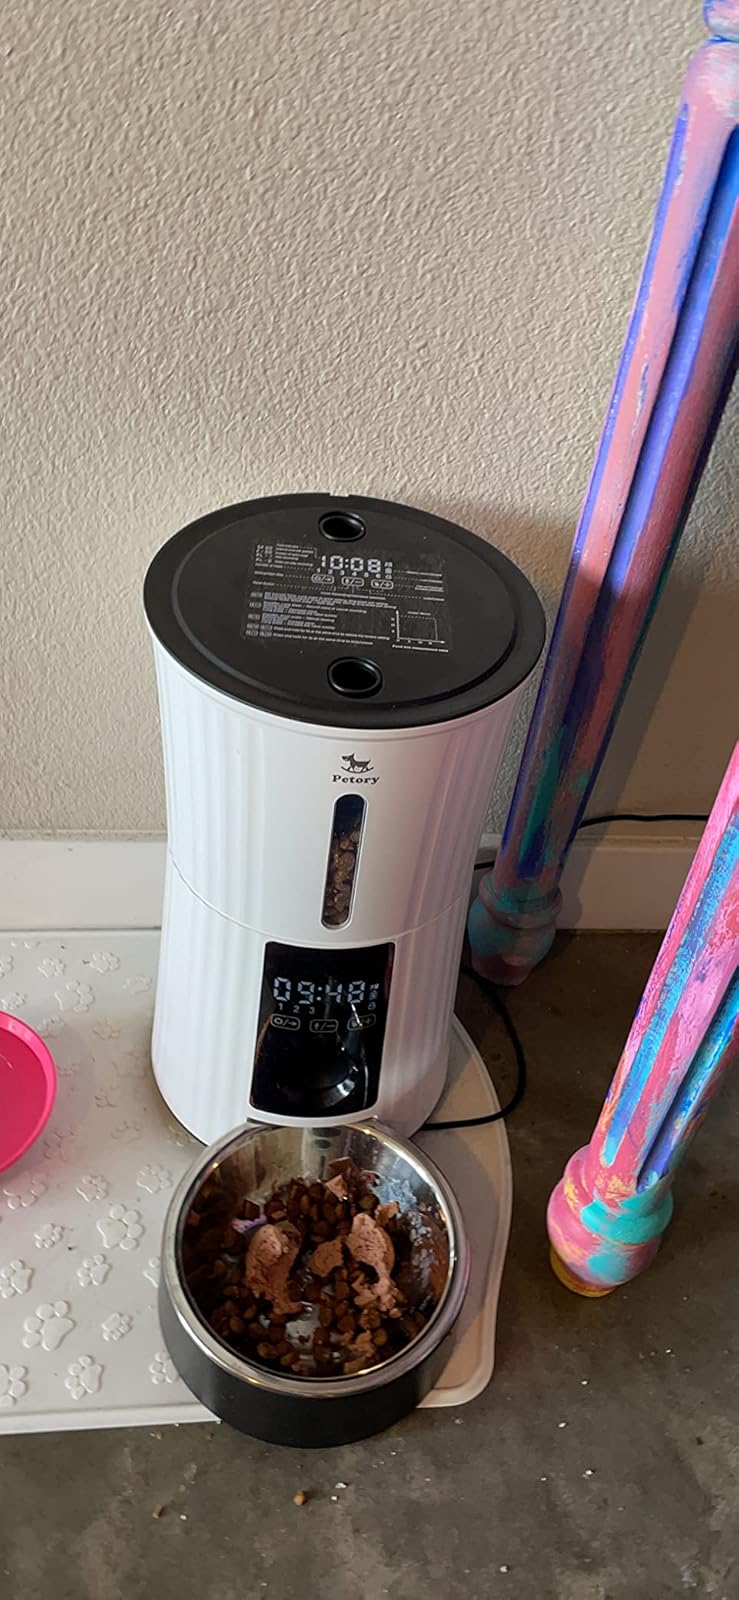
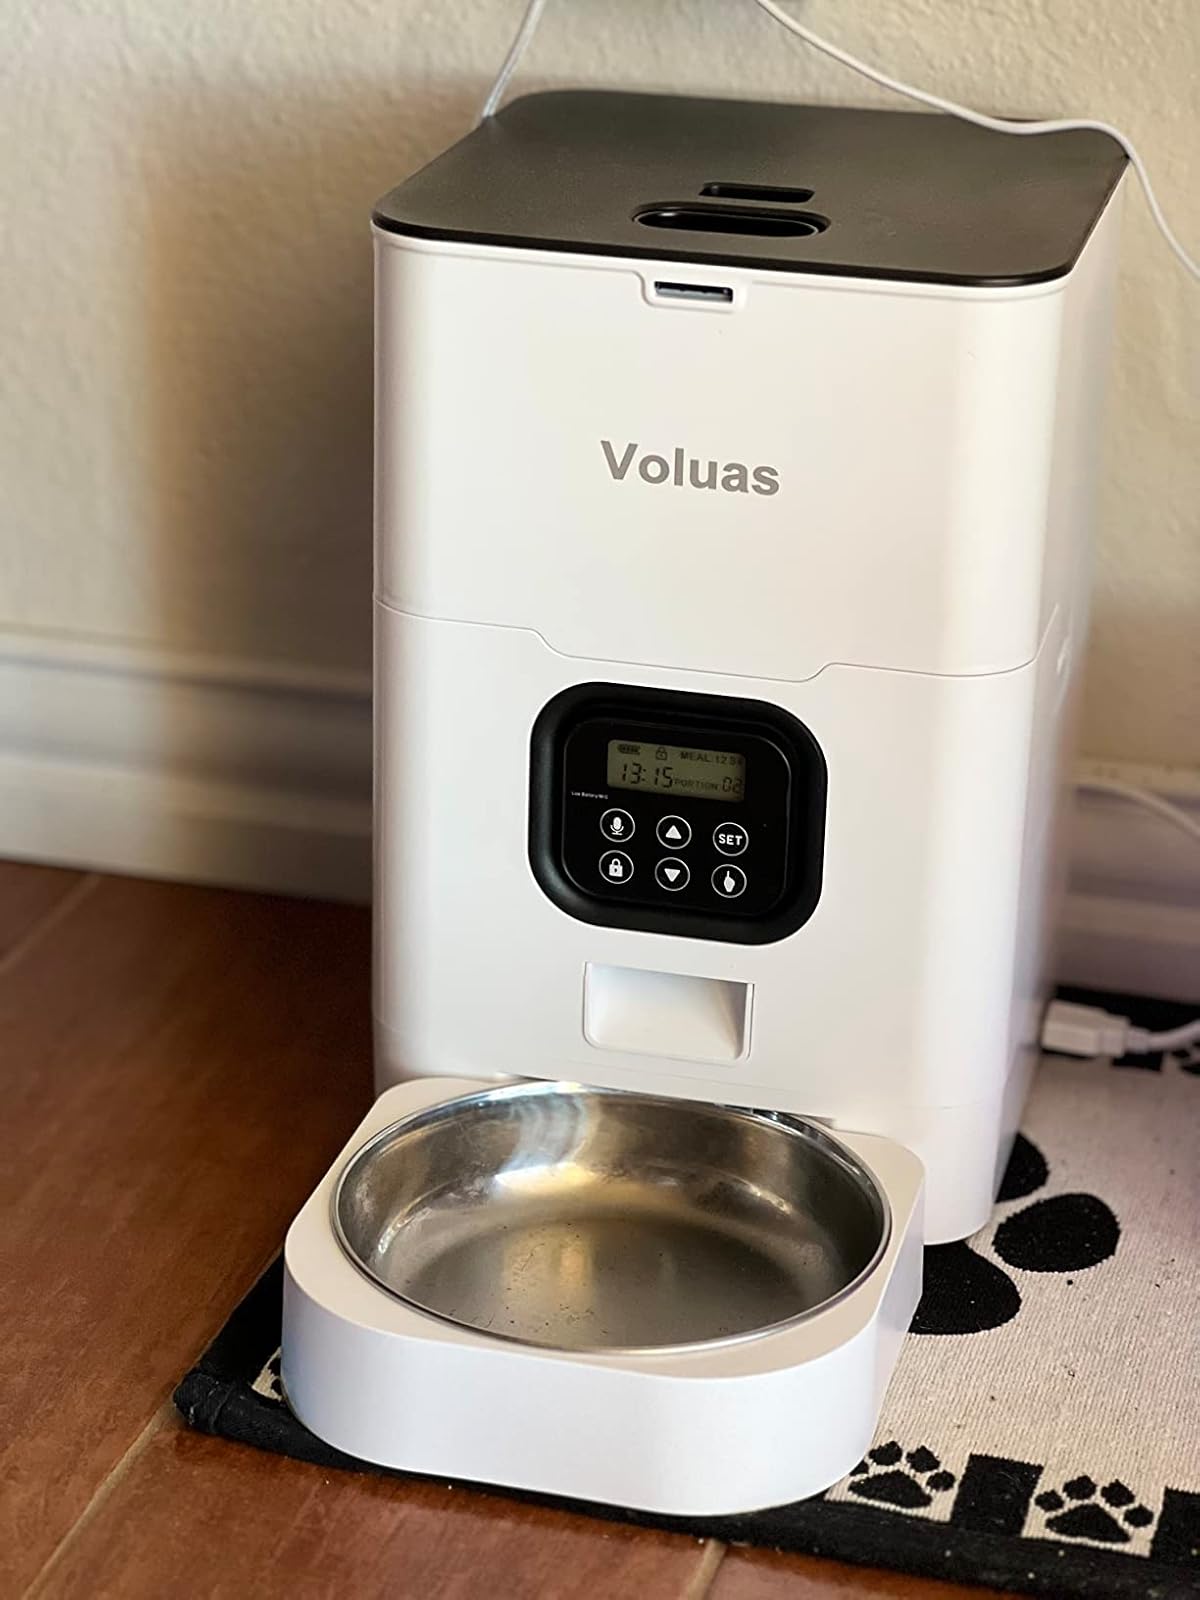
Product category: items_feeder
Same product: no